Scottish national identity

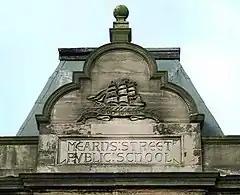
Board schools like the Mearns Street Public School, built for the Greenock Burgh School Board, were part of an increasing awareness of the problems of Scottish education that was a major element of Scottish identity.

The late eighteenth and nineteenth centuries saw a fragmentation of the Church of Scotland that had been created in the Reformation. These fractures were prompted by issues of government and patronage, but reflected a wider division between the Evangelicals and the Moderate Party over fears of fanaticism by the former and the acceptance of Enlightenment ideas by the latter. The legal right of lay patrons to present clergymen of their choice to local ecclesiastical livings led to minor schisms from the church. The first in 1733, known as the First Secession, led to the creation of a series of secessionist churches. The second in 1761 lead to the foundation of the independent Relief Church. Gaining strength in the Evangelical Revival of the later eighteenth century and after prolonged years of struggle, in 1834 the Evangelicals gained control of the General Assembly and passed the Veto Act, which allowed congregations to reject unwanted "intrusive" presentations to livings by patrons. The following "Ten Years' Conflict" of legal and political wrangling ended in defeat for the non-intrusionists in the civil courts. The result was a schism from the church by some of the non-intrusionists led by Dr Thomas Chalmers known as the Disruption of 1843. Roughly a third of the clergy, mainly from the North and Highlands, formed the separate Free Church of Scotland. In the late nineteenth century the major debates were between fundamentalist Calvinists and theological liberals, who rejected a literal interpretation of the Bible. This resulted in a further split in the Free Church as the rigid Calvinists broke away to form the Free Presbyterian Church in 1893. Until the Disruption the Church of Scotland had been seen as the religious expression of national identity and the guardian of Scotland's morals. It had considerable control over moral discipline, schools and the poor law system, but after 1843 it was a minority church, with reduced moral authority and control of the poor and education.